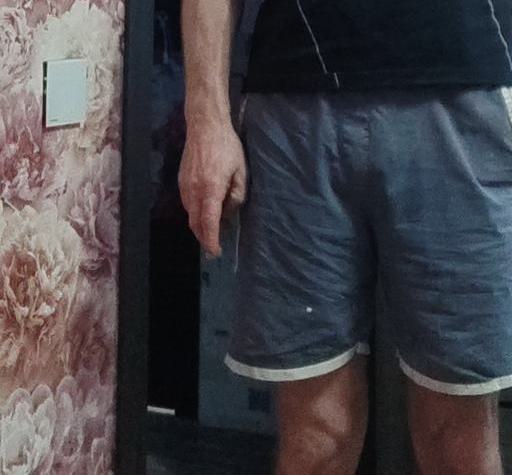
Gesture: no_gesture